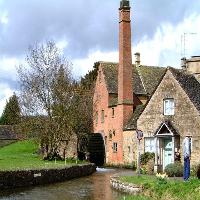
Weather: cloudy or overcast